Ōmandokoro

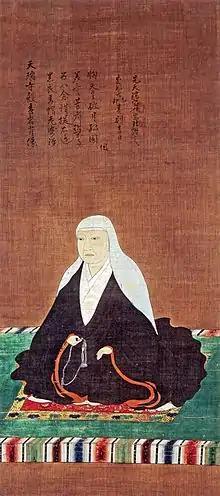
Portrait of Ōmandokoro, later known as Tenzui'in

Ōmandokoro (大政所, 1516 – 29 August 1592) or Ōmandokoro Naka was the mother of the Japanese ruler Toyotomi Hideyoshi. She was also the mother of Asahi no kata, Tomo and Toyotomi Hidenaga.